Hurricane Earl (2016)

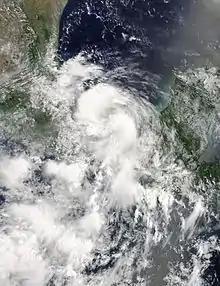
Tropical Storm Earl near its second landfall on August 5

While Earl was over the Yucatán Peninsula, it produced wind gusts of 53 mph (85 km/h) in Ciudad del Carmen, Campeche. The interaction between Earl and a large low-level cyclonic gyre produced torrential rainfall across southern Mexico. Rainfall in Mexico peaked at in Manzanillo, and in Huauchinango. A station in Chiapas recorded about 7 in (180 mm) of rainfall. The rains caused landslides across the mountainous areas of eastern Mexico that buried areas in several feet with mud, killing at least 54 people, including 18 children. This made Earl the deadliest Atlantic hurricane to impact Mexico since Hurricane Stan in 2005.